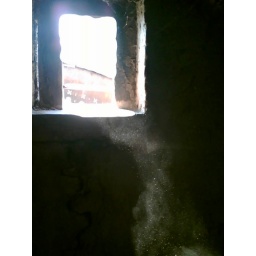
This is one of the windows in one of the houses in the settlement at Majkhali, Ranikhet.. see how the light holds the dust in itself....